Edith Macfarlane

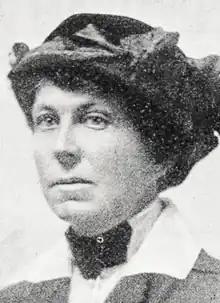
Macfarlane, from a 1918 newspaper

Edith Mary Macfarlane (20 May 1871 – 2 December 1948) was a New Zealand community worker, active with the British Red Cross Society during both World Wars, and with the Victoria League in Auckland.